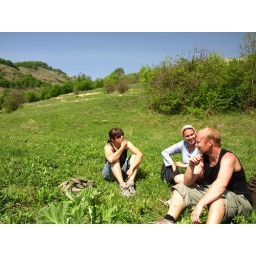
In an mountain field in caucasus, enjoying a sousage